Syed Fazle Imam Rizvi

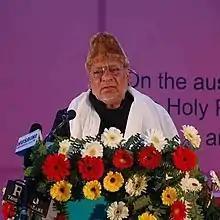
Addressing a seminar

Professor Syed Fazle Imam Rizvi commonly known as Fazle Imam (1 August 1940 – 31 August 2020) was an Indian Urdu scholar, poet, writer and teacher at University. He is known for his literature expertise in various languages Urdu, Hindi, Sanskrit, Arabic, Persian, Bhojpuri, Rajasthani. He has written books, "ghazals", and "nazms", articles in Urdu, Hindi, Bhojpuri, Rajasthani.